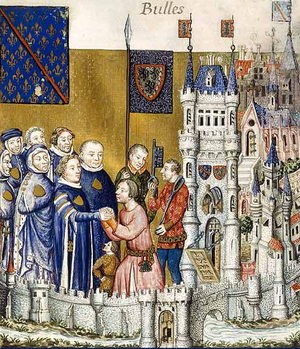
Hommage du comté de Clermont-en-Beauvaisis
Clermont, dite Clermont-en-Beauvaisis ou encore Clermont-de-l'Oise afin d'éviter toute confusion, est une commune française située dans le département de l'Oise dont elle est une sous-préfecture, en région Hauts-de-France. Ses habitants sont appelés les Clermontois et les Clermontoises.